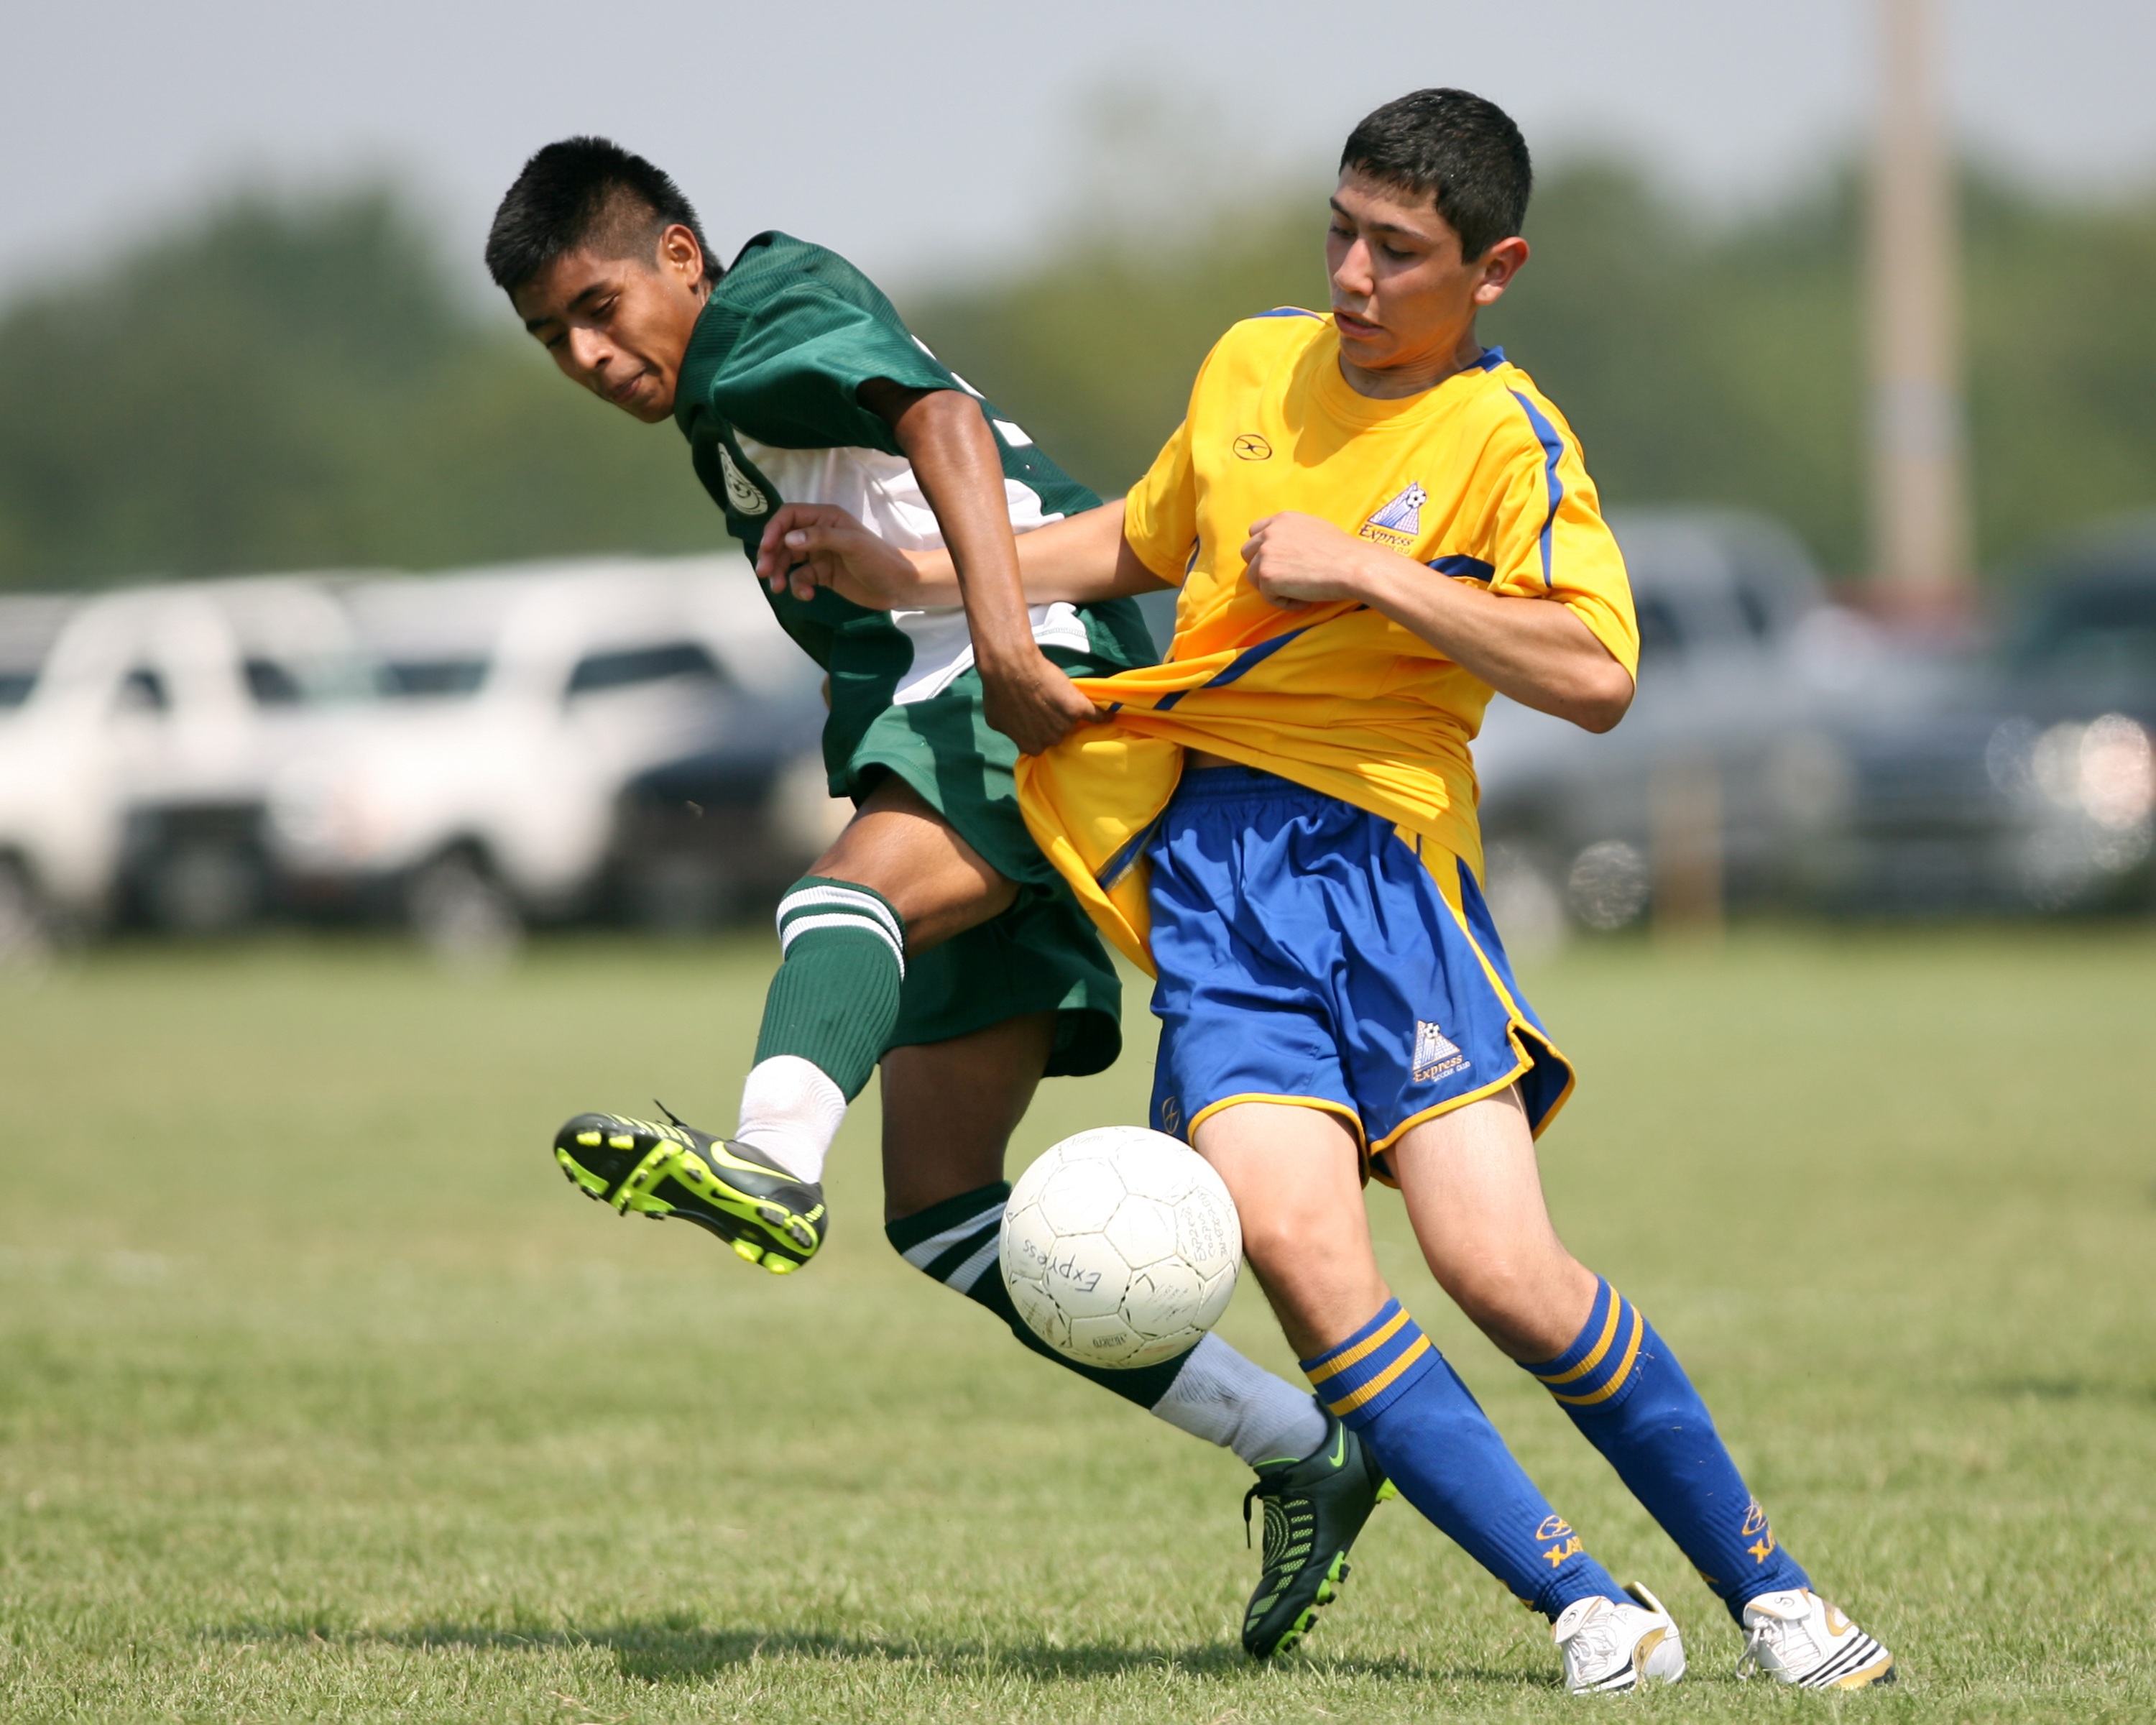
grass, sport, field, game, boy, summer, male, green, athletic, action, soccer, football, player, pitch, competition, sports, ball, athletes, tournament, active, kick, tackle, football player, ball game, kicking, team sport, competition event, rugby football, rugby union